J. I. Wedgwood

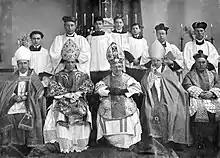
Consecration of Wedgwood by Willoughby, King and Gauntlett, 13 Feb 1916

On his return to England, Wedgwood learned that one of the bishops of the church, Frederick Samuel Willoughby, had become enmeshed in a sexual misconduct scandal and as a result had been suspended by Archbishop Mathew. He also learned that Mathew wanted all the clergy of the church to renounce Theosophy as he had heard from a non-Theosophical priest that the beliefs of the society were incompatible. Few bothered to reply to Mathew and shortly thereafter Mathew "dissolved" his church. Bishop Willoughby offered to consecrate Wedgwood to the episcopate in order to guard the apostolic succession as he had received it. Wedgwood, however, aware that the charges against Willoughby were substantially true, approached a number of other bishops seeking consecration. He wrote to the Old Catholic Archbishop of Utrecht, by whom Mathew had originally been consecrated, but received no reply. He then approached Bishop Frederick James, a fellow Theosophist and homosexual and a number of other freelance bishops, but none would oblige. With no other options open, Wedgwood received from Willoughby, King and Gauntlett the apostolic succession on 13 February 1916. This took place only after Archbishop Mathew had dissolved the Old Roman Catholic Church and published a letter in The Times announcing his intention to join the Roman Catholic Church.